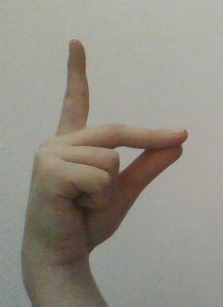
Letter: ta